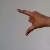
The image shows a hand gesture representing the letter 'Z' in Indian Sign Language.